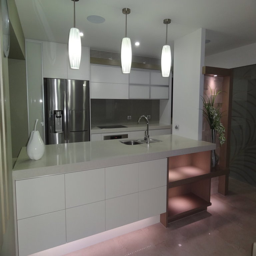
a city of the year